Igor Gräzin

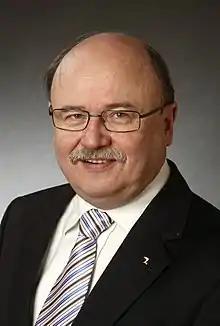
Igor Gräzin in 2011

Igor Gräzin (birth name: (born 27 June 1952 in Tartu) is an Estonian academic and politician currently serving as a member of the Tallinn City Council. He is a former member of Riigikogu and former Member of the European Parliament. Currently sitting as an independent city councillor, he was former affiliated with the Reform Party until 2019 and the Centre Party until 2024.